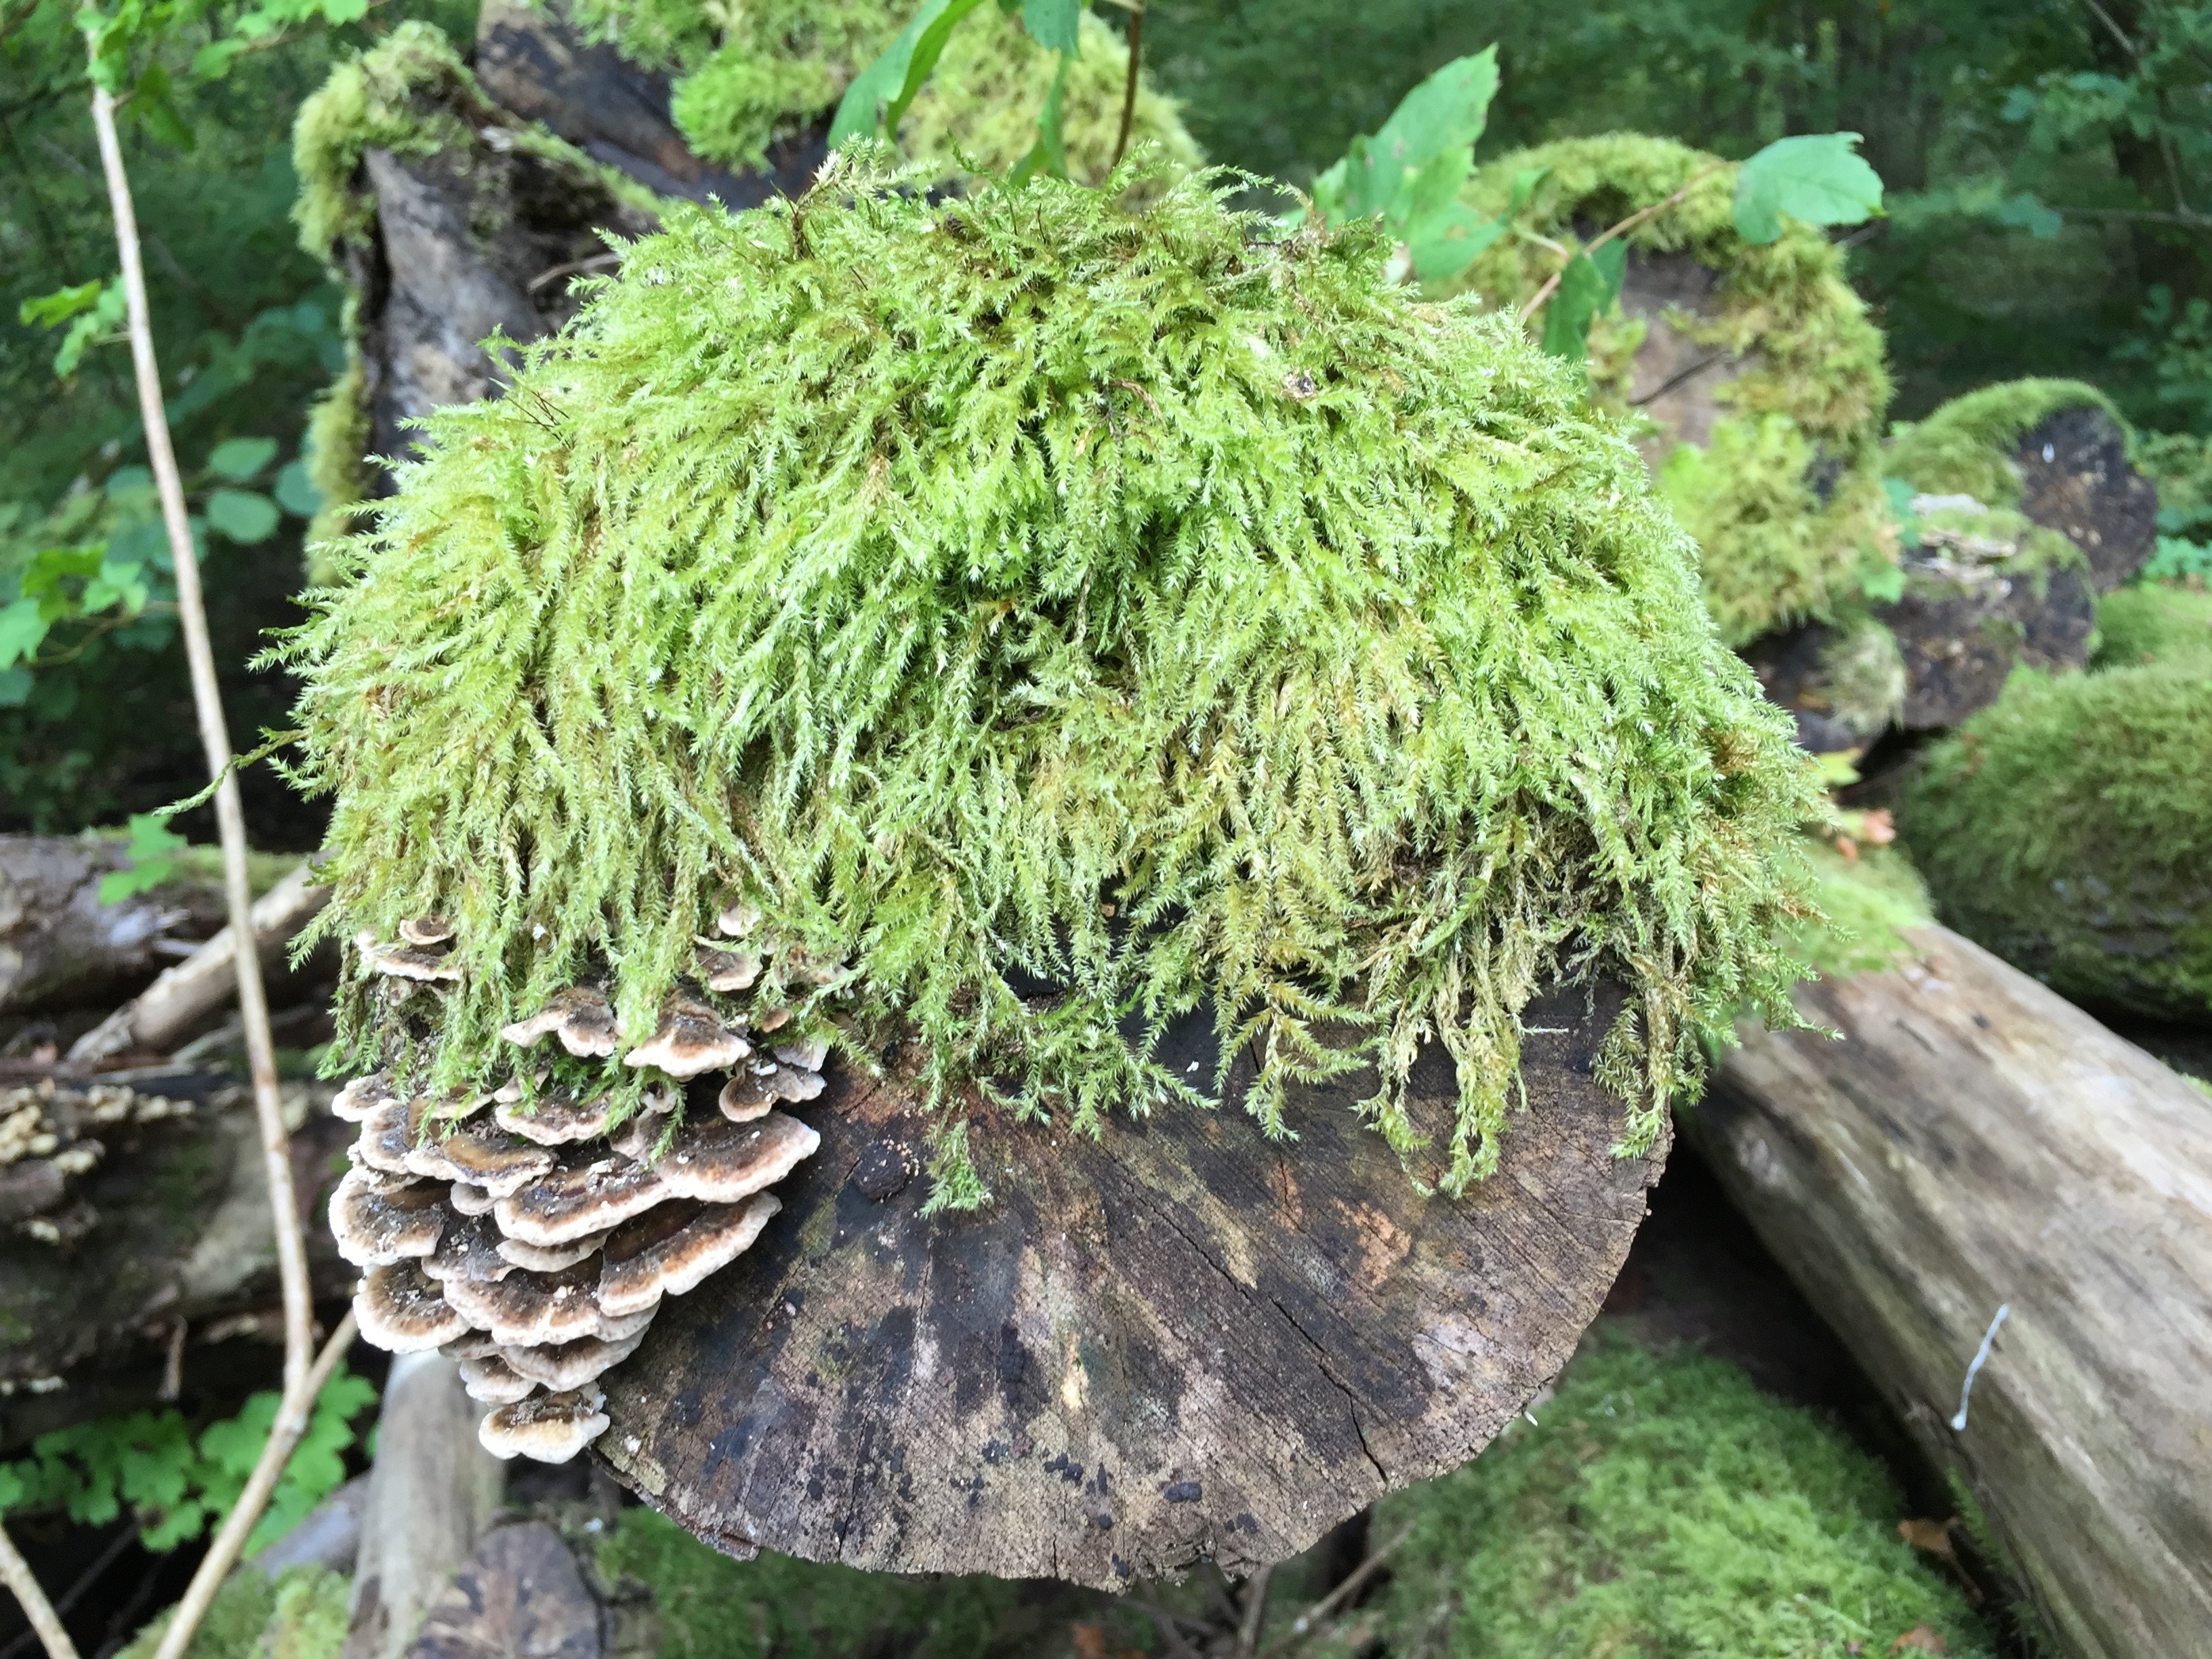
tree, plant, trunk, moss, foam, green, botany, tree trunk, conifer, lichen, spruce, shrub, woodland, ecosystem, deadwood, woody plant, temperate coniferous forest, land plant, non vascular land plant, natural sculpture